Jitish Kallat

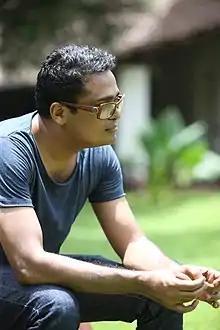
Jitsh Kallat at the Experimenter Curator's Hub 2015

Jitish Kallat (born 1974, Mumbai) is an Indian contemporary artist. He lives and works in Mumbai, India. Kallat's work includes painting, photography, collages, sculpture, installations and multimedia works. He was the Artistic Director of the second edition of the Kochi-Muziris Biennale, held in Kochi in 2014. Kallat is currently represented by Nature Morte, New Delhi, Chemould Prescott Road, Mumbai, ARNDT, Berlin and Galerie Daniel Templon in France and Belgium. He also sits on the Board of Trustees of the India Foundation for the Arts. He is married to the artist Reena Saini Kallat.